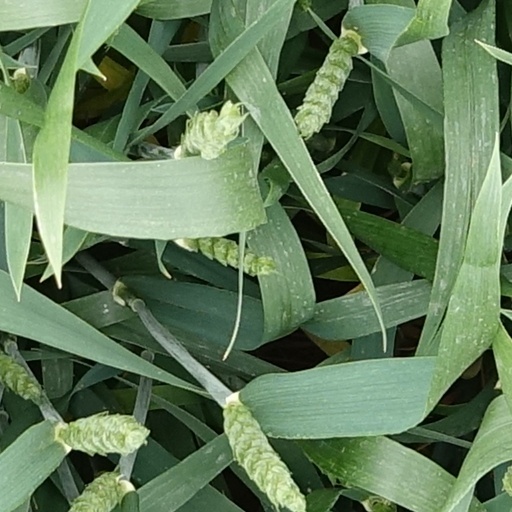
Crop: wheat